Emil Bergström

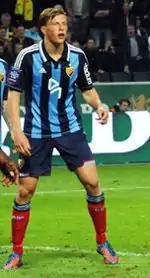
Bergström playing for Djurgården in 2013.

Bergström made the move to Djurgården from IF Brommapojkarna as a youth player at the age of fifteen as he wanted to be at a bigger club. He had started out as a forward and then moved down to midfield before eventually finding his place in central defence. In 2010, he started getting a lot of playing time with the club's U21 team.